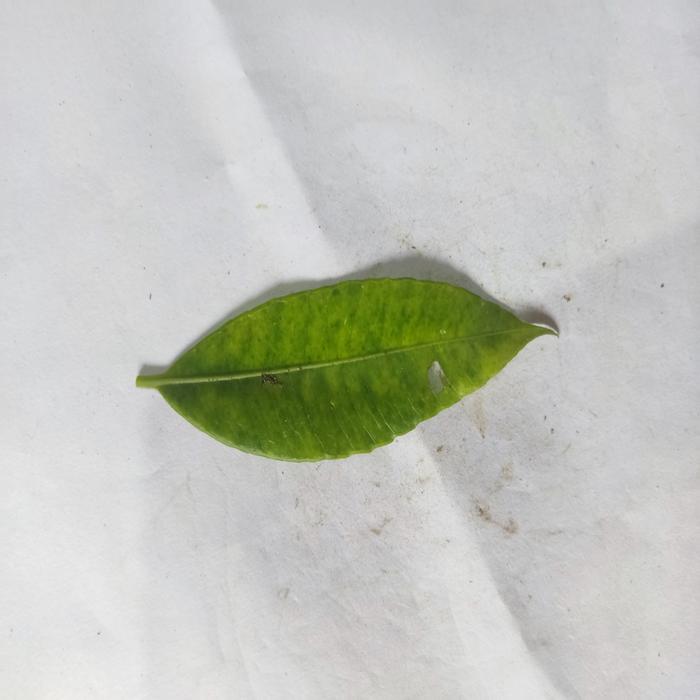
Crop: Hog Plum
Leaf condition: Anthracnose